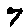
Label: 7